Colin Turkington

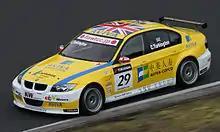
Turkington driving for Team Aviva-COFCO at the 2010 FIA WTCC Race of Japan

For 2006, Turkington rejoined WSR to drive an RAC-backed MG ZS alongside Rob Collard. A strong first half of the season made him the closest challenger to Matt Neal for the title, although Jason Plato pipped him to 2nd in the Drivers' Championship in the final race of the year. Late in the season, the team switched to bio-ethanol fuel, almost becoming the first team to win a race with it. He finished 3rd in the 2006 Drivers' Championship, with two wins and 14 podium finishes.